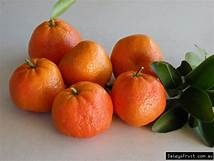
Label: mandarine